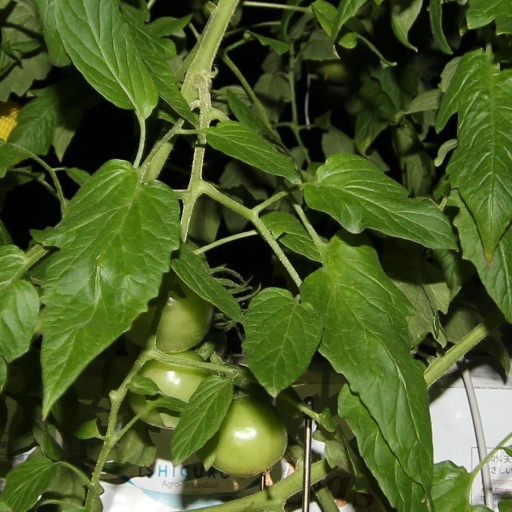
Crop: tomato